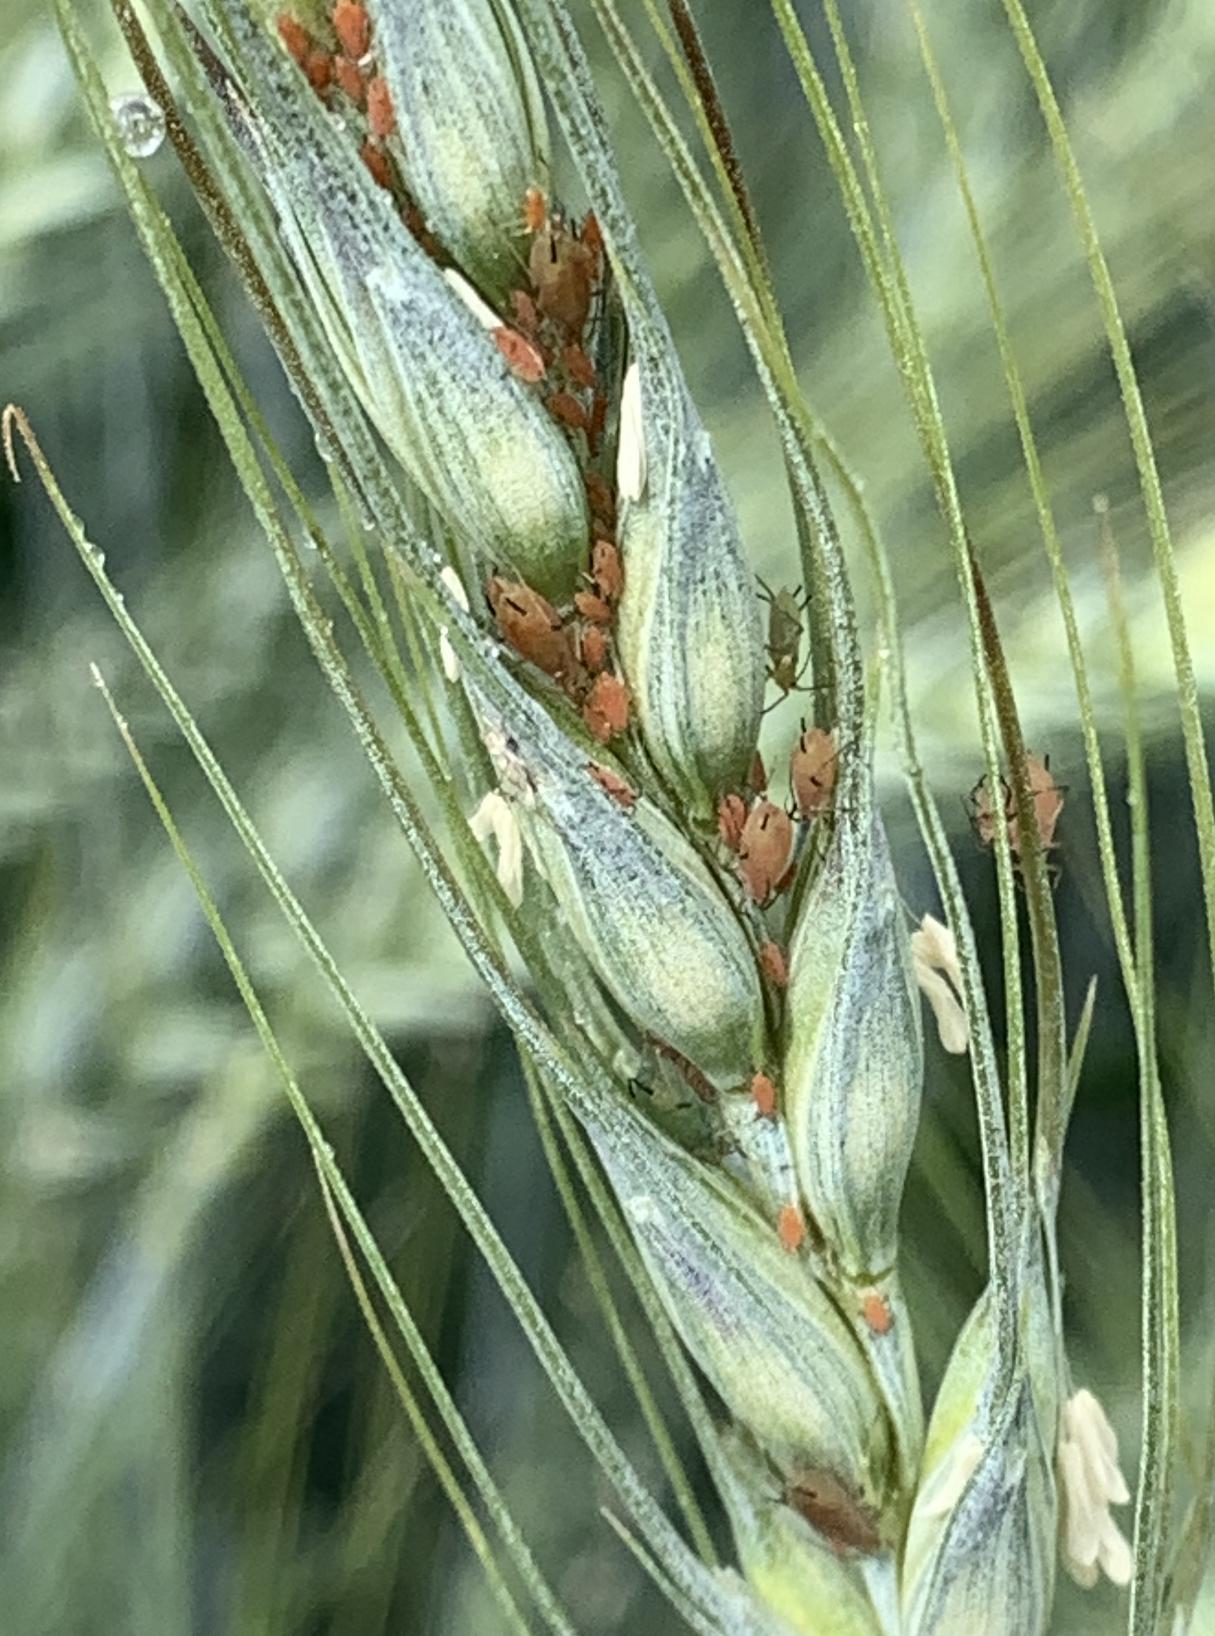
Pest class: english_grain_aphid